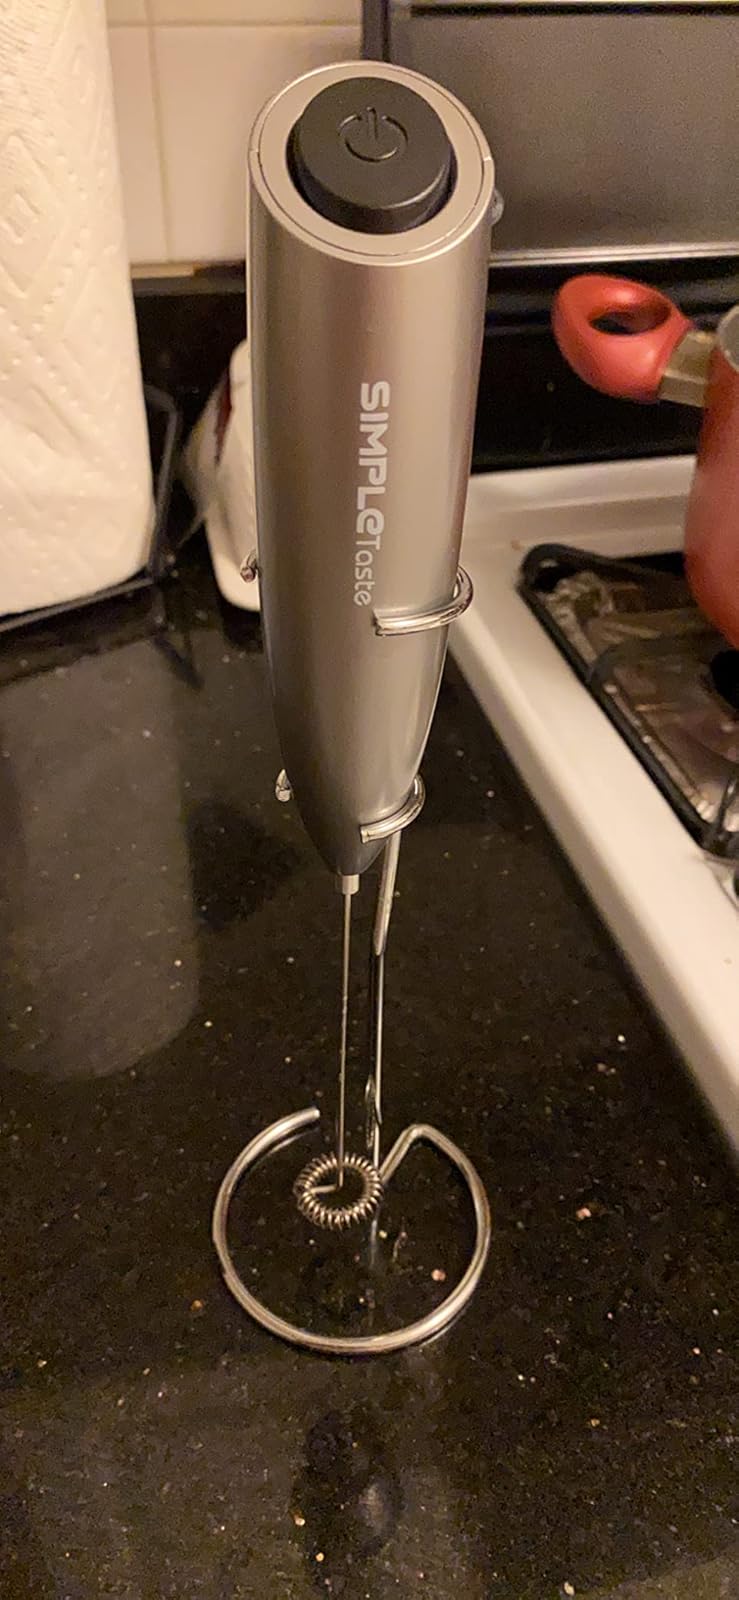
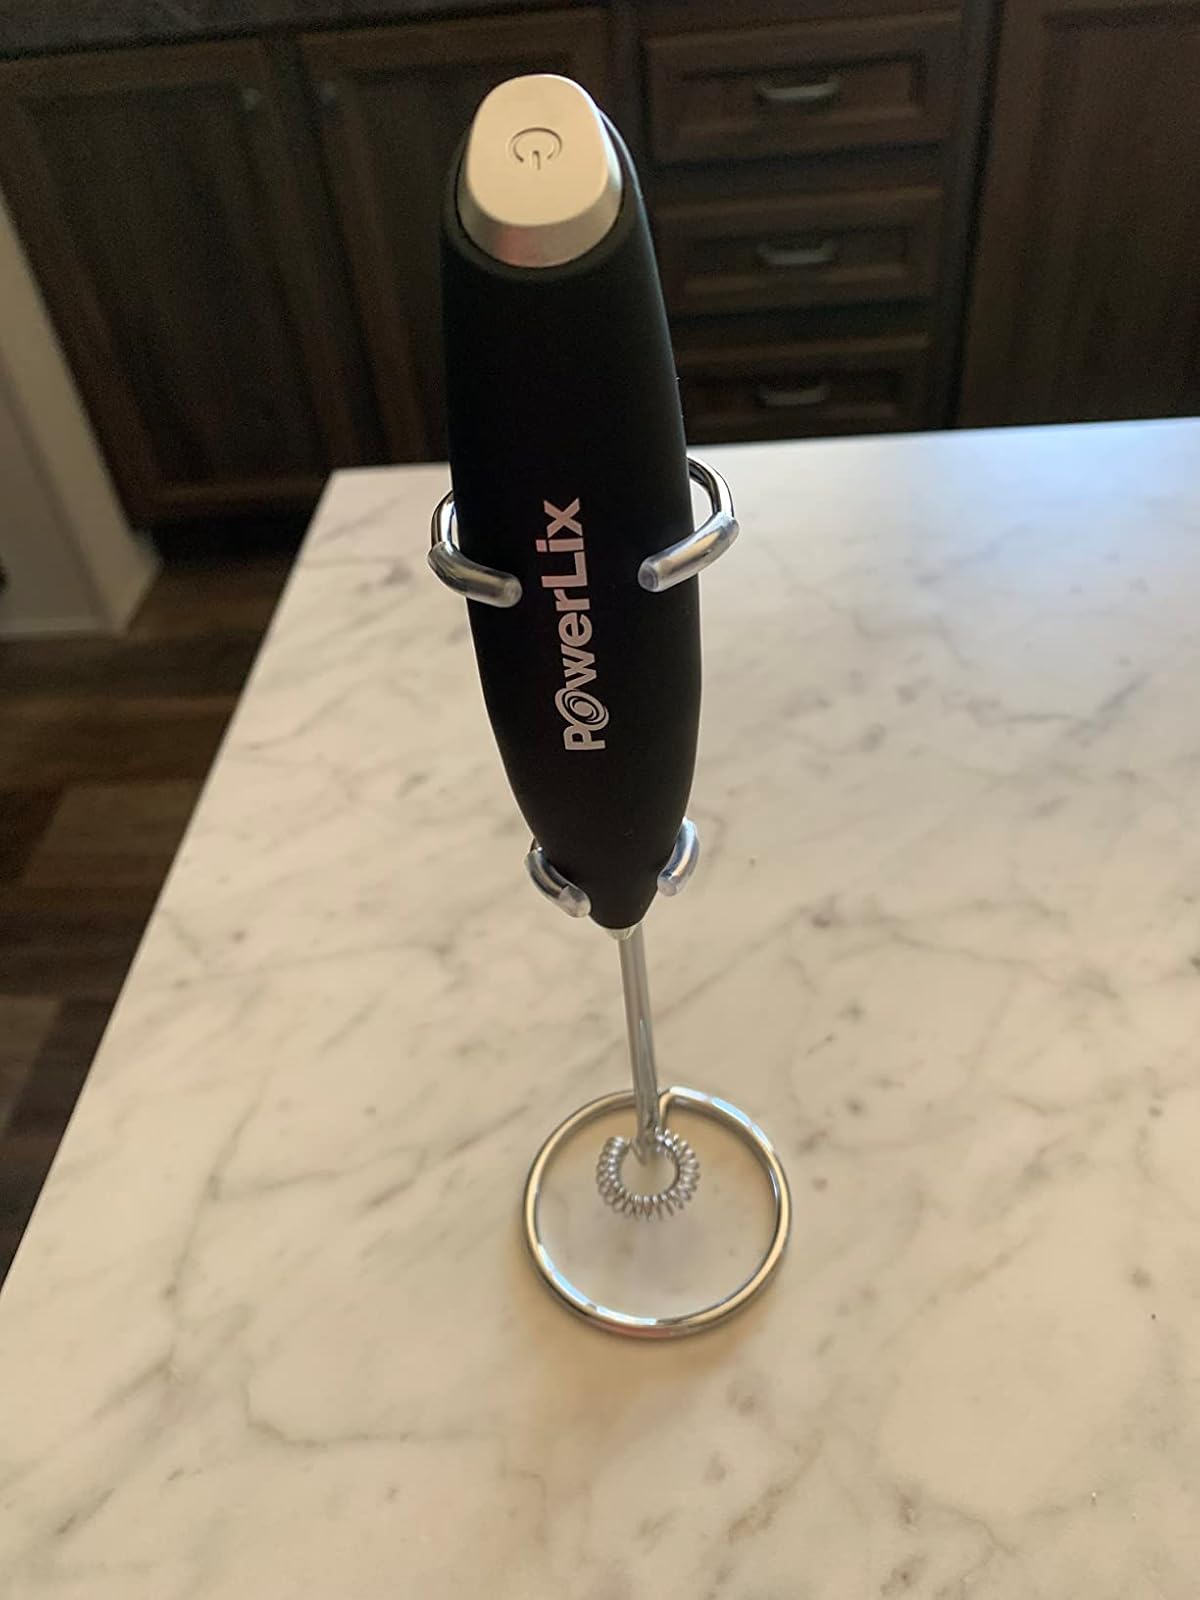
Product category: items_mixer
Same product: no